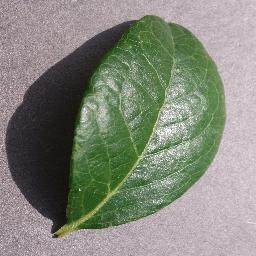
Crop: blueberry
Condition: healthy